Juanita Molina de Fromen

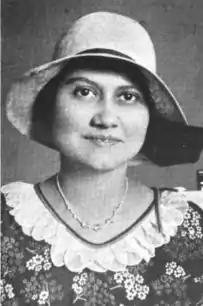
Juanita Molina de Fromen, from a 1930 publication.

Juanita Molina de Fromen (1893 – 22 December 1934) was a Nicaraguan educator and feminist. She was one of the delegates to the Inter-American Commission of Women in 1930.